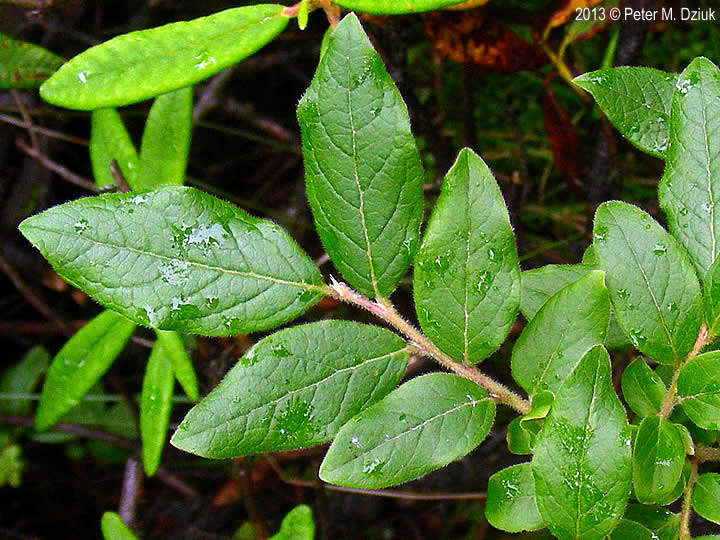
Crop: tomato
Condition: bacterial_spot